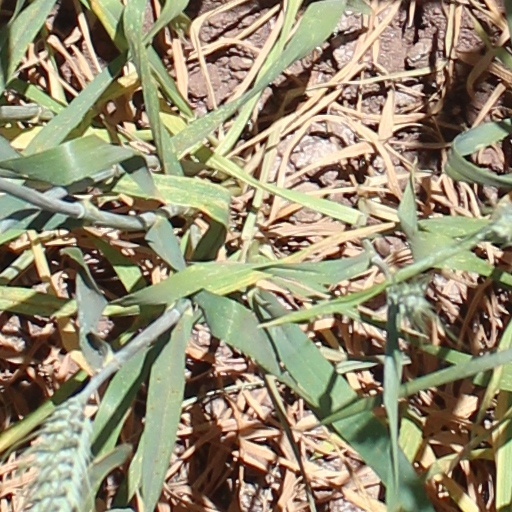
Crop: wheat